Russell, Kansas

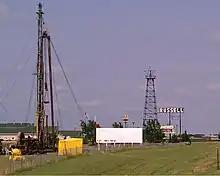
Petroleum drilling is a major component of the local economy.

The economy of Russell is based primarily on agriculture with wheat gluten and ethanol manufacturing facilities located in the local industrial park. Russell County is also one of the leading petroleum producing counties in Kansas.